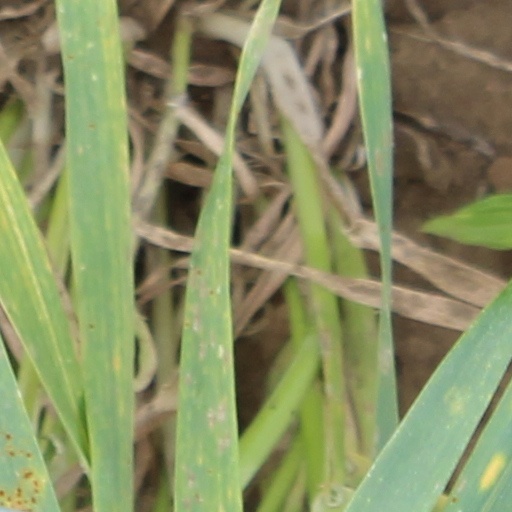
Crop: wheat